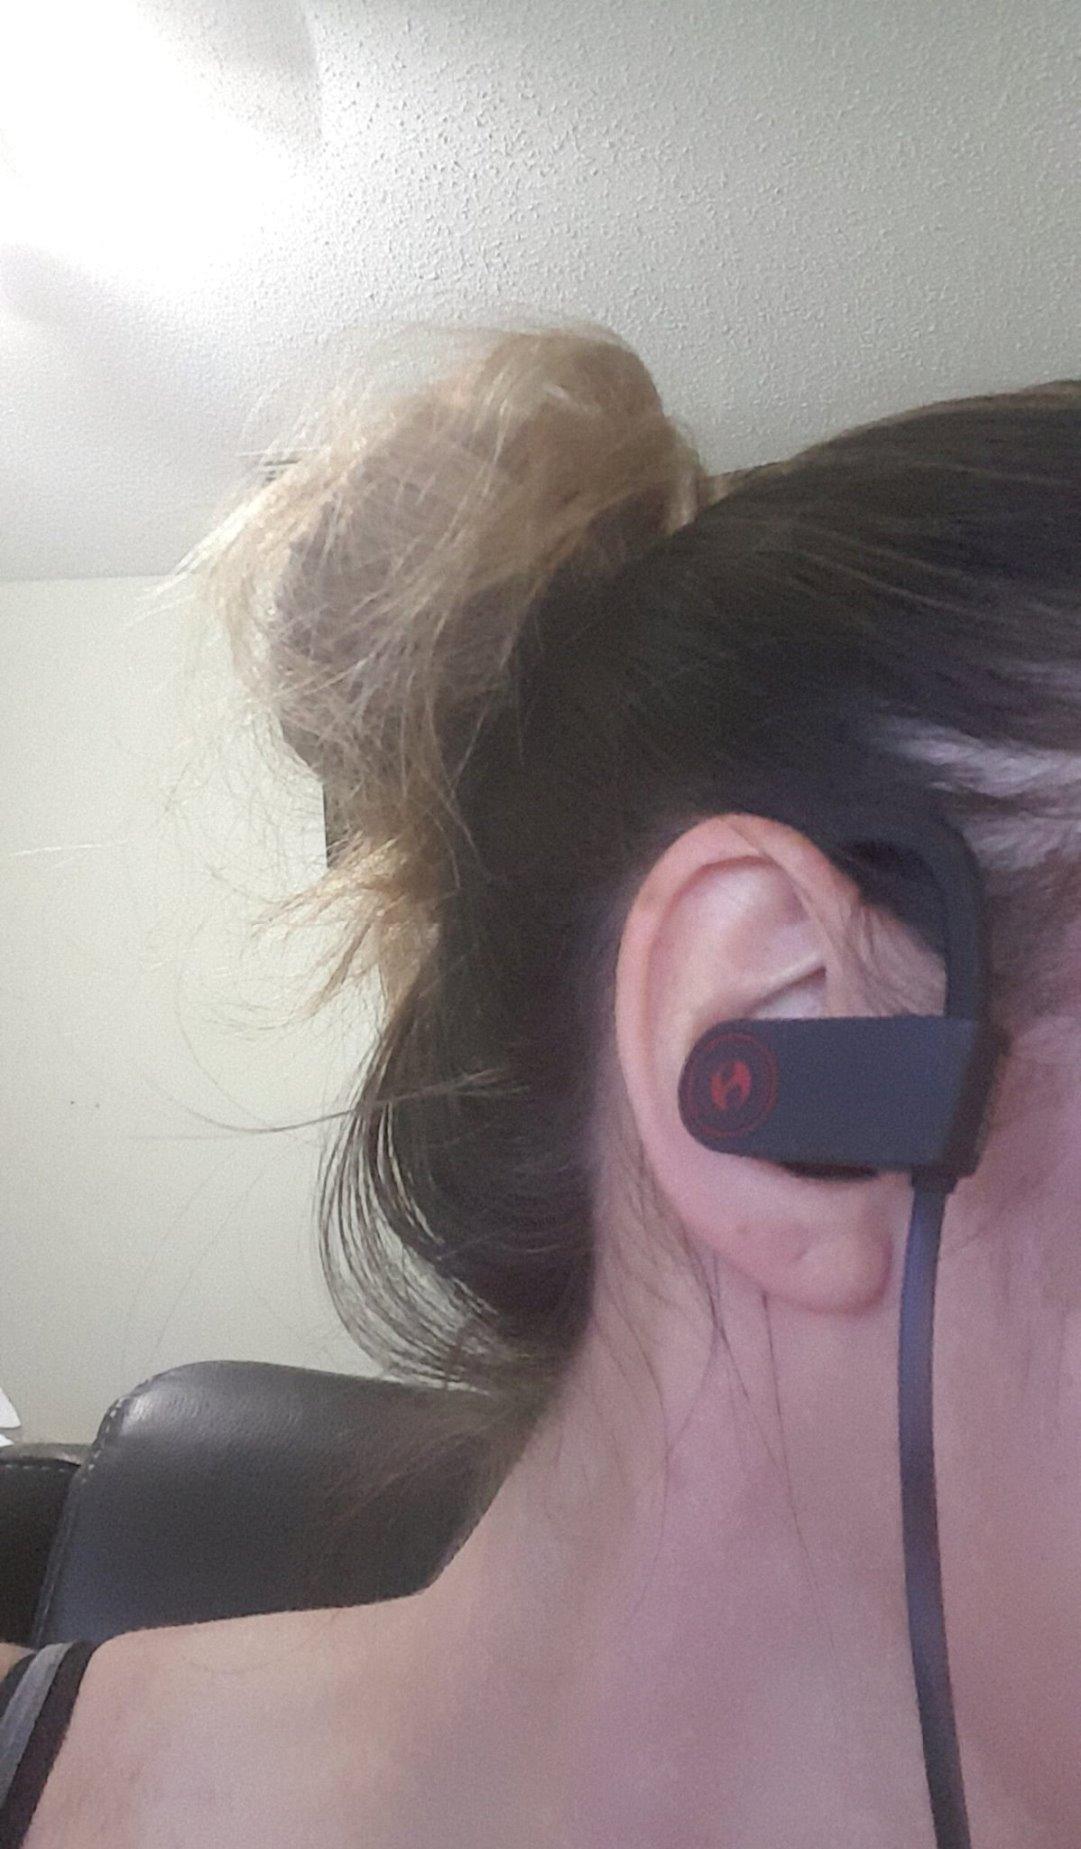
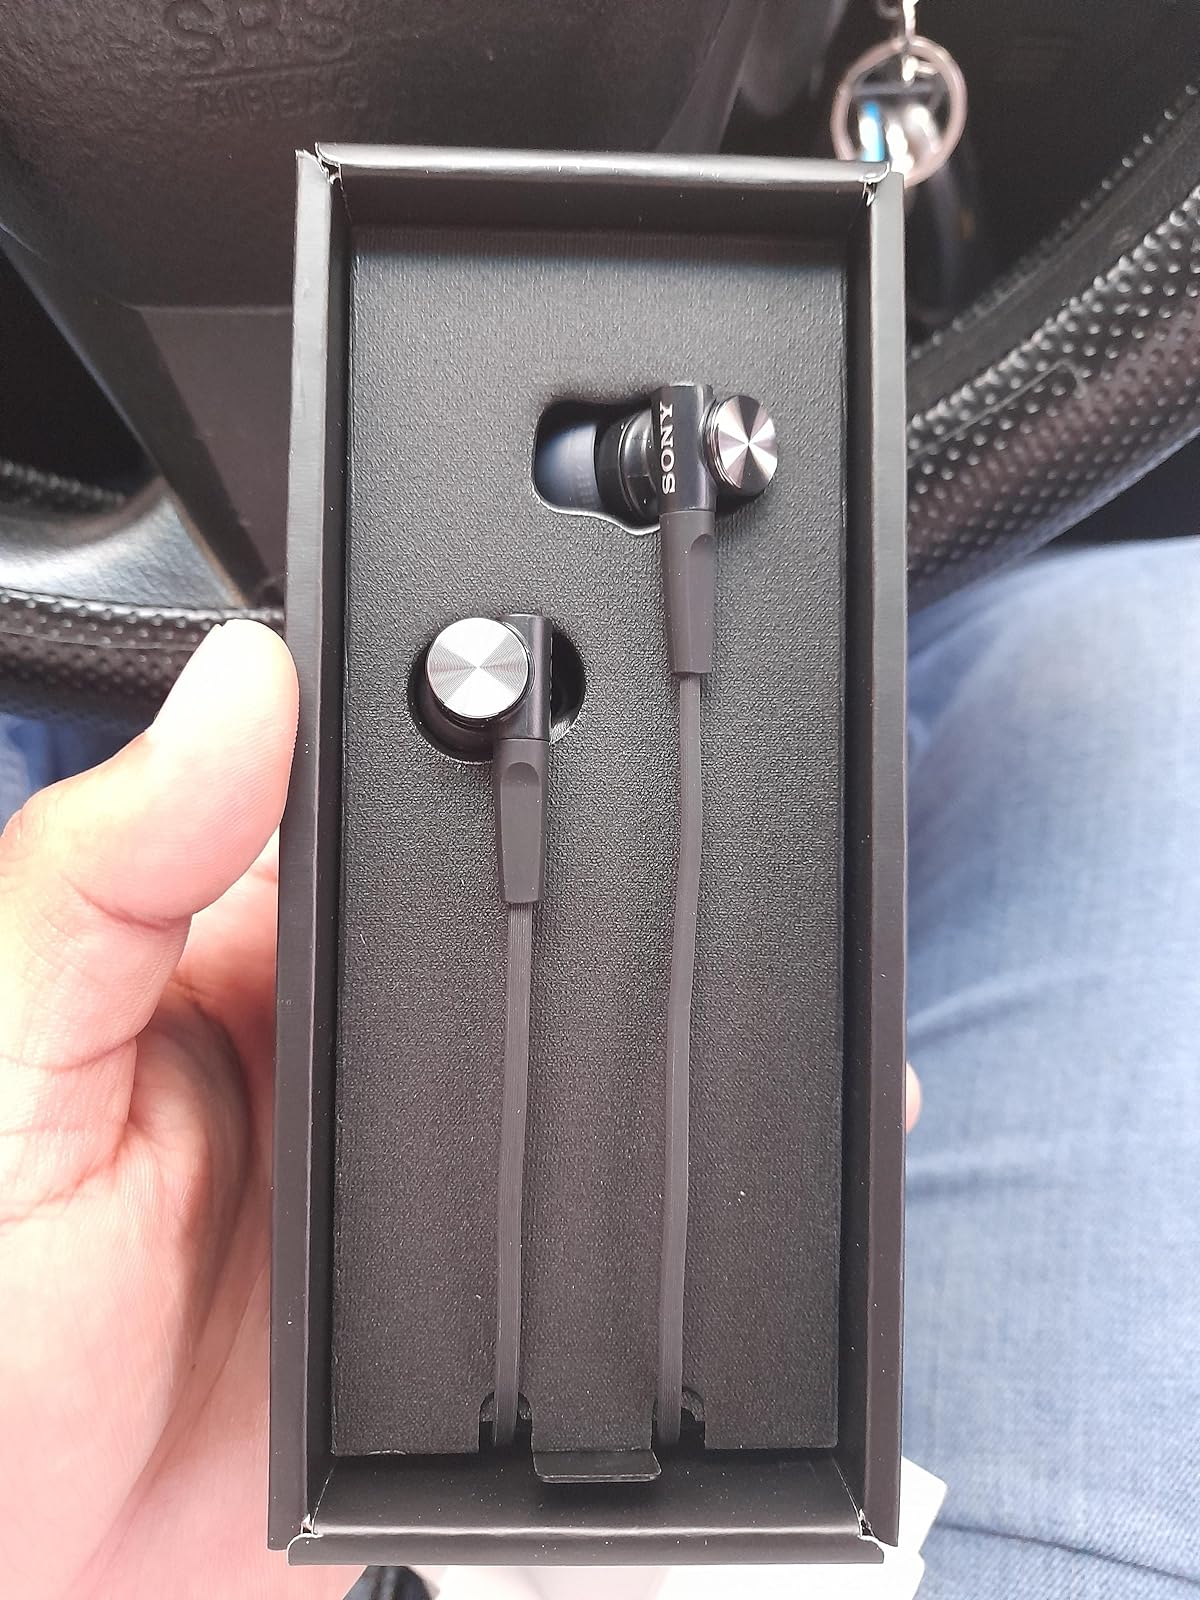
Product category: headphones
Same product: no